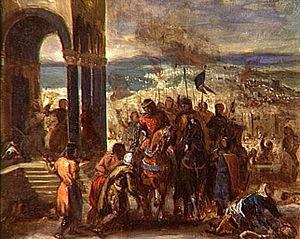
L'Entrée des Croisés à Constantinople est un tableau d'Eugène Delacroix peint en 1840.